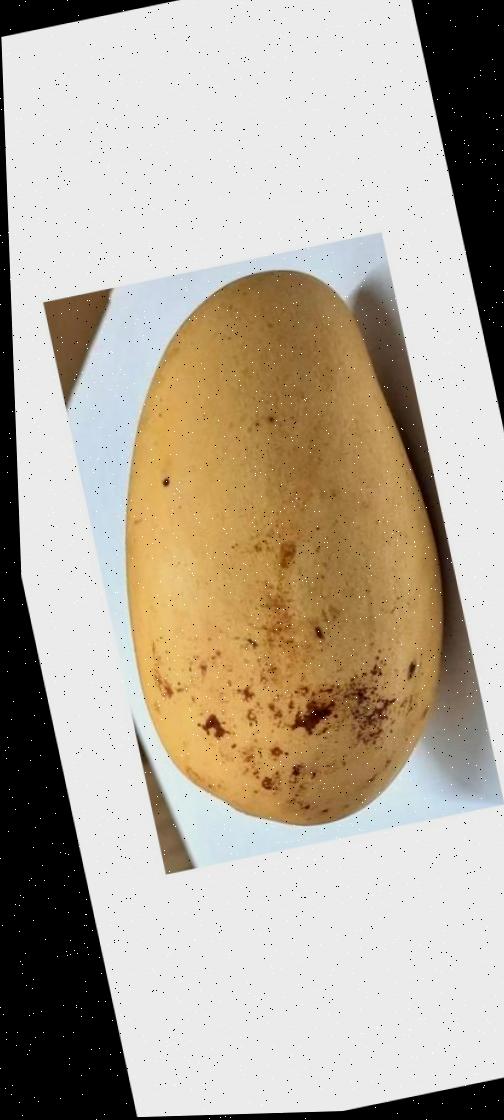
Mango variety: Katimon